Star Weekly (Indonesian magazine)

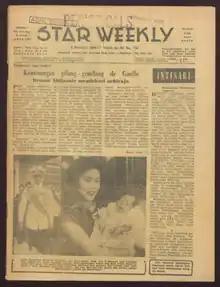
Star Weekly cover, 6 February 1960

In the late 1950s, with the transition to the Guided Democracy period, the magazine suffered from increased state censorship and persecution. It parent newspaper "Keng Po" rebranded itself (Indonesia Post) in 1958, and "Star Weekly" was likewise pressured to become more "Indonesian" and less Chinese. New press regulations introduced in 1960 required publications to declare loyalty to the government and its aims, which many serious publications balked at. The magazine started to be hit with repeated sanctions and printing restrictions from the government, and its editors started making plans for what to do if it was shut down completely.